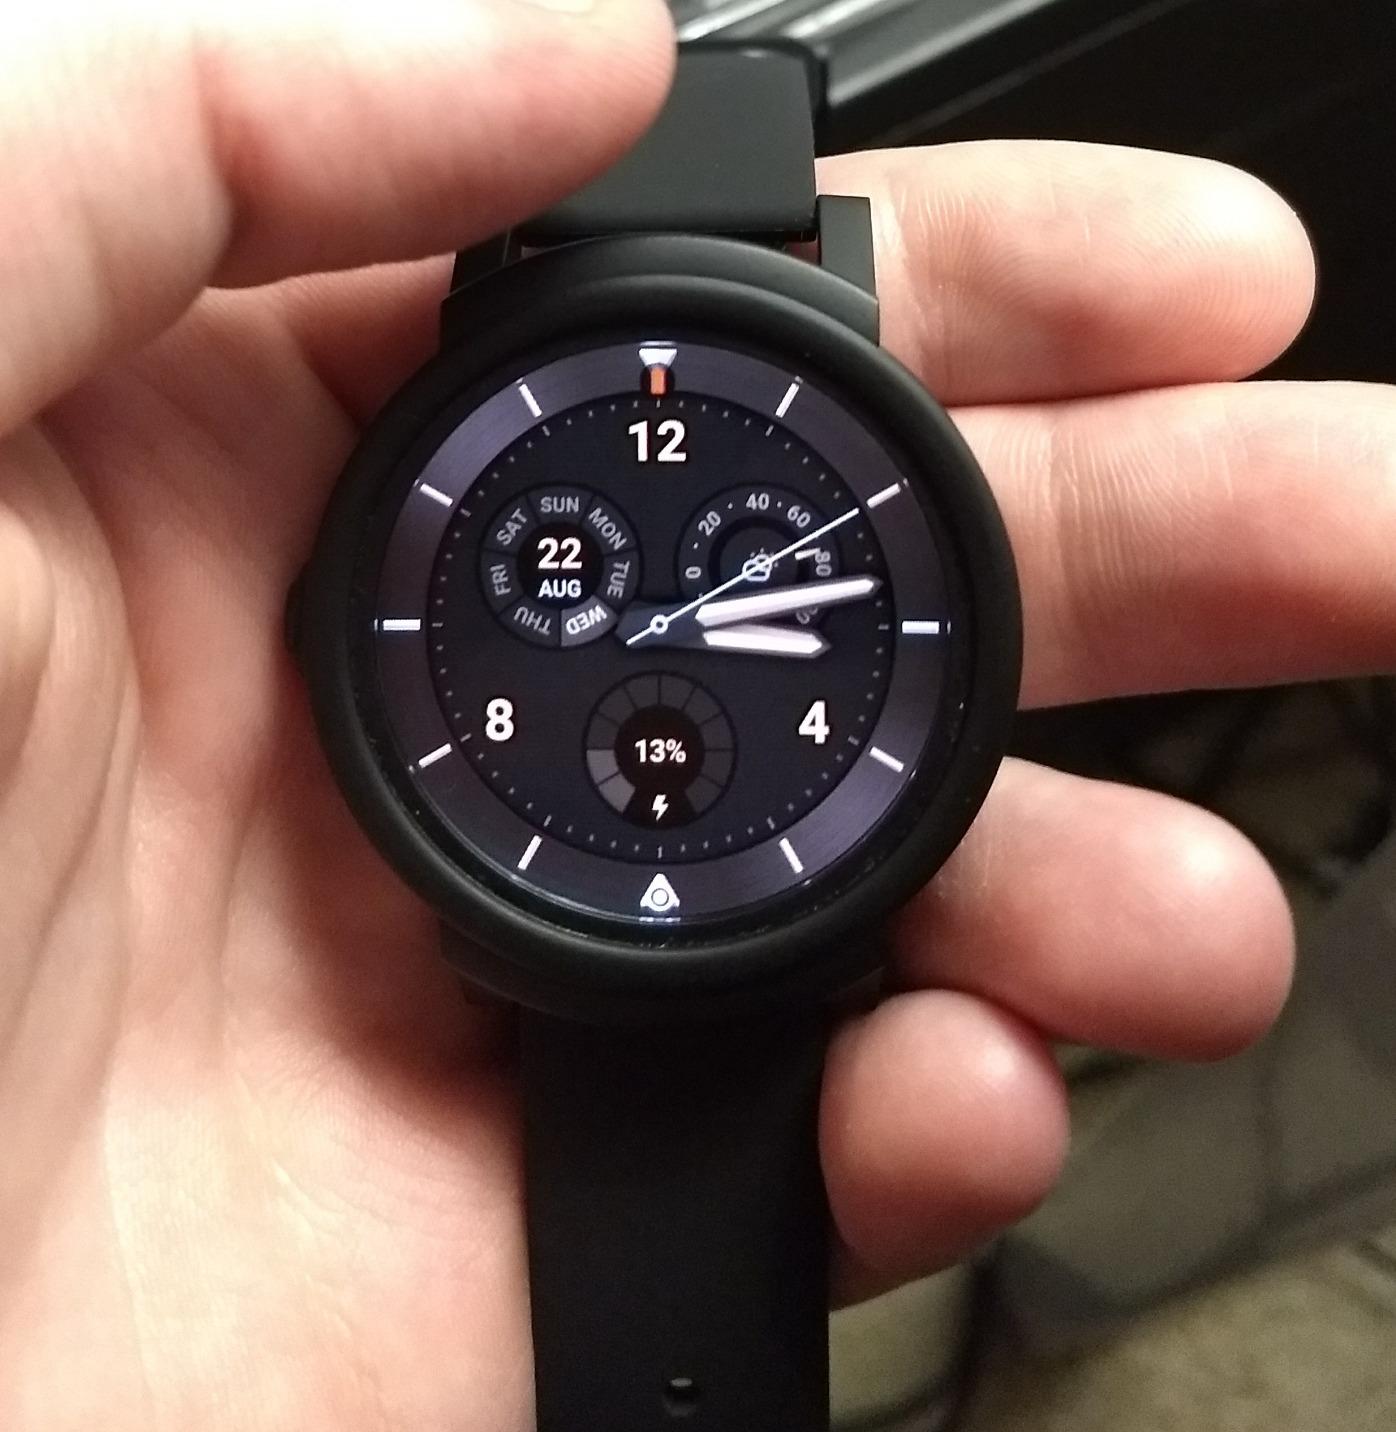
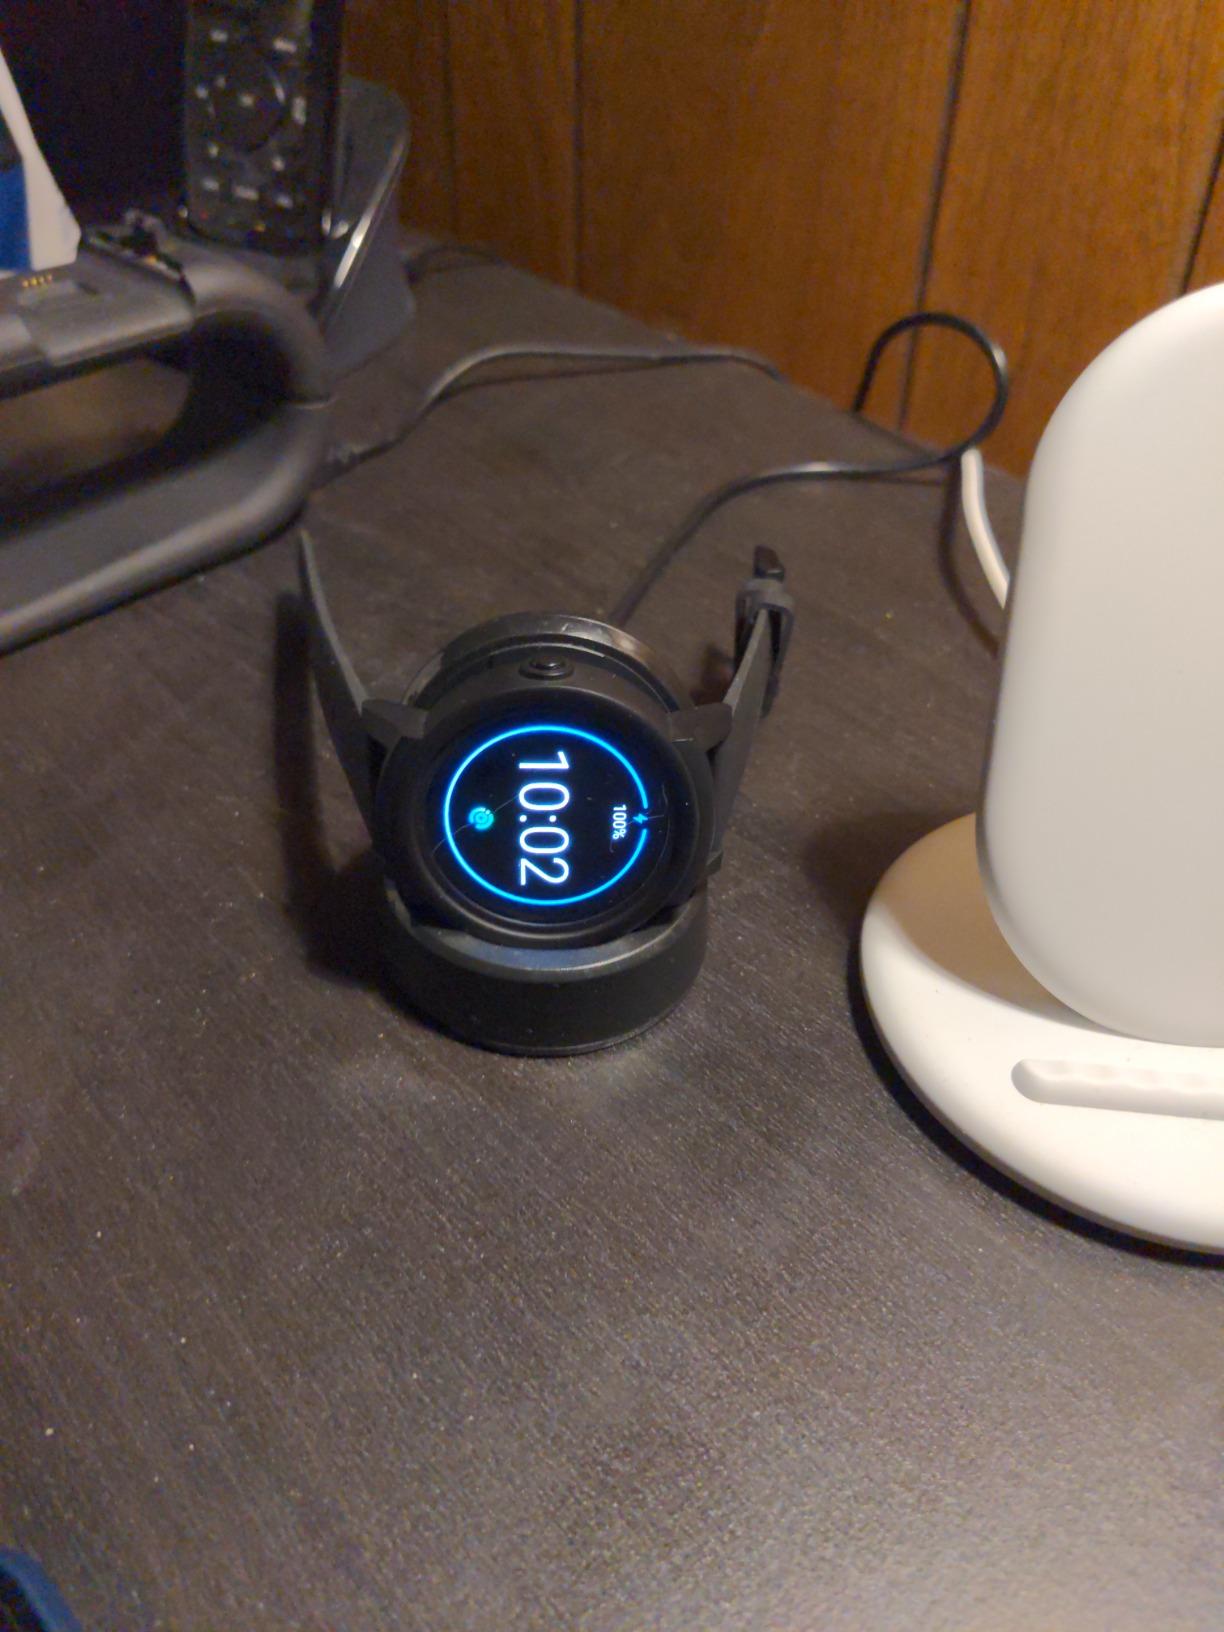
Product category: smartwatch
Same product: yes